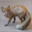
Label: fox